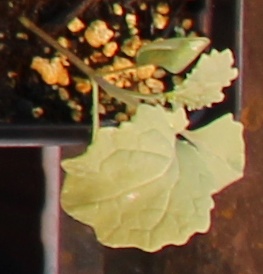
Label: Canola